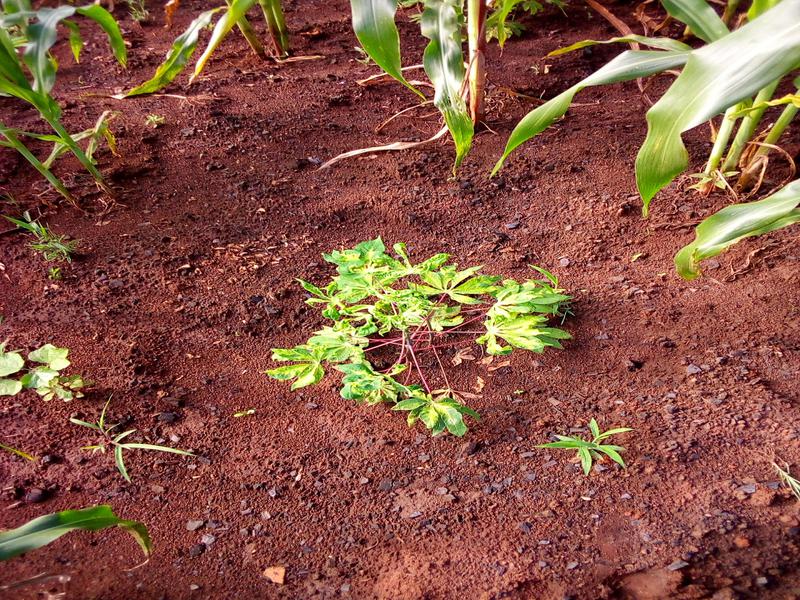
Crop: cassava
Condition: mosaic_disease